Gyeonggi Provincial Government Northern Office station

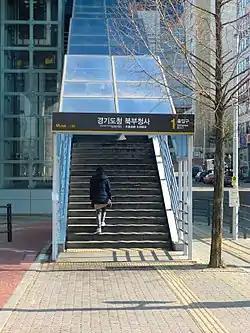
No.1 entrance with full name of this station "Gyeonggi Provincial Government Northern Office"

Gyeonggi Provincial Government Northern Office is a station on the U Line in Shingok-dong, Uijeongbu, Gyeonggi-do, South Korea.